Describe the emotion expressed in this image:  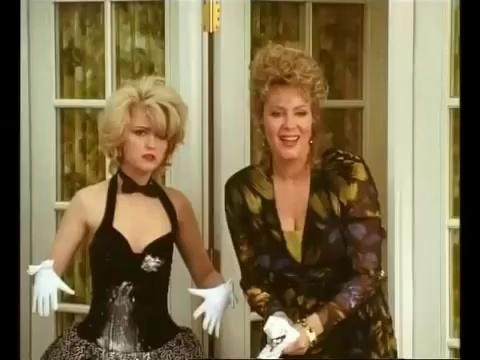
This person displays Suffering, valence and arousal with low intensity.